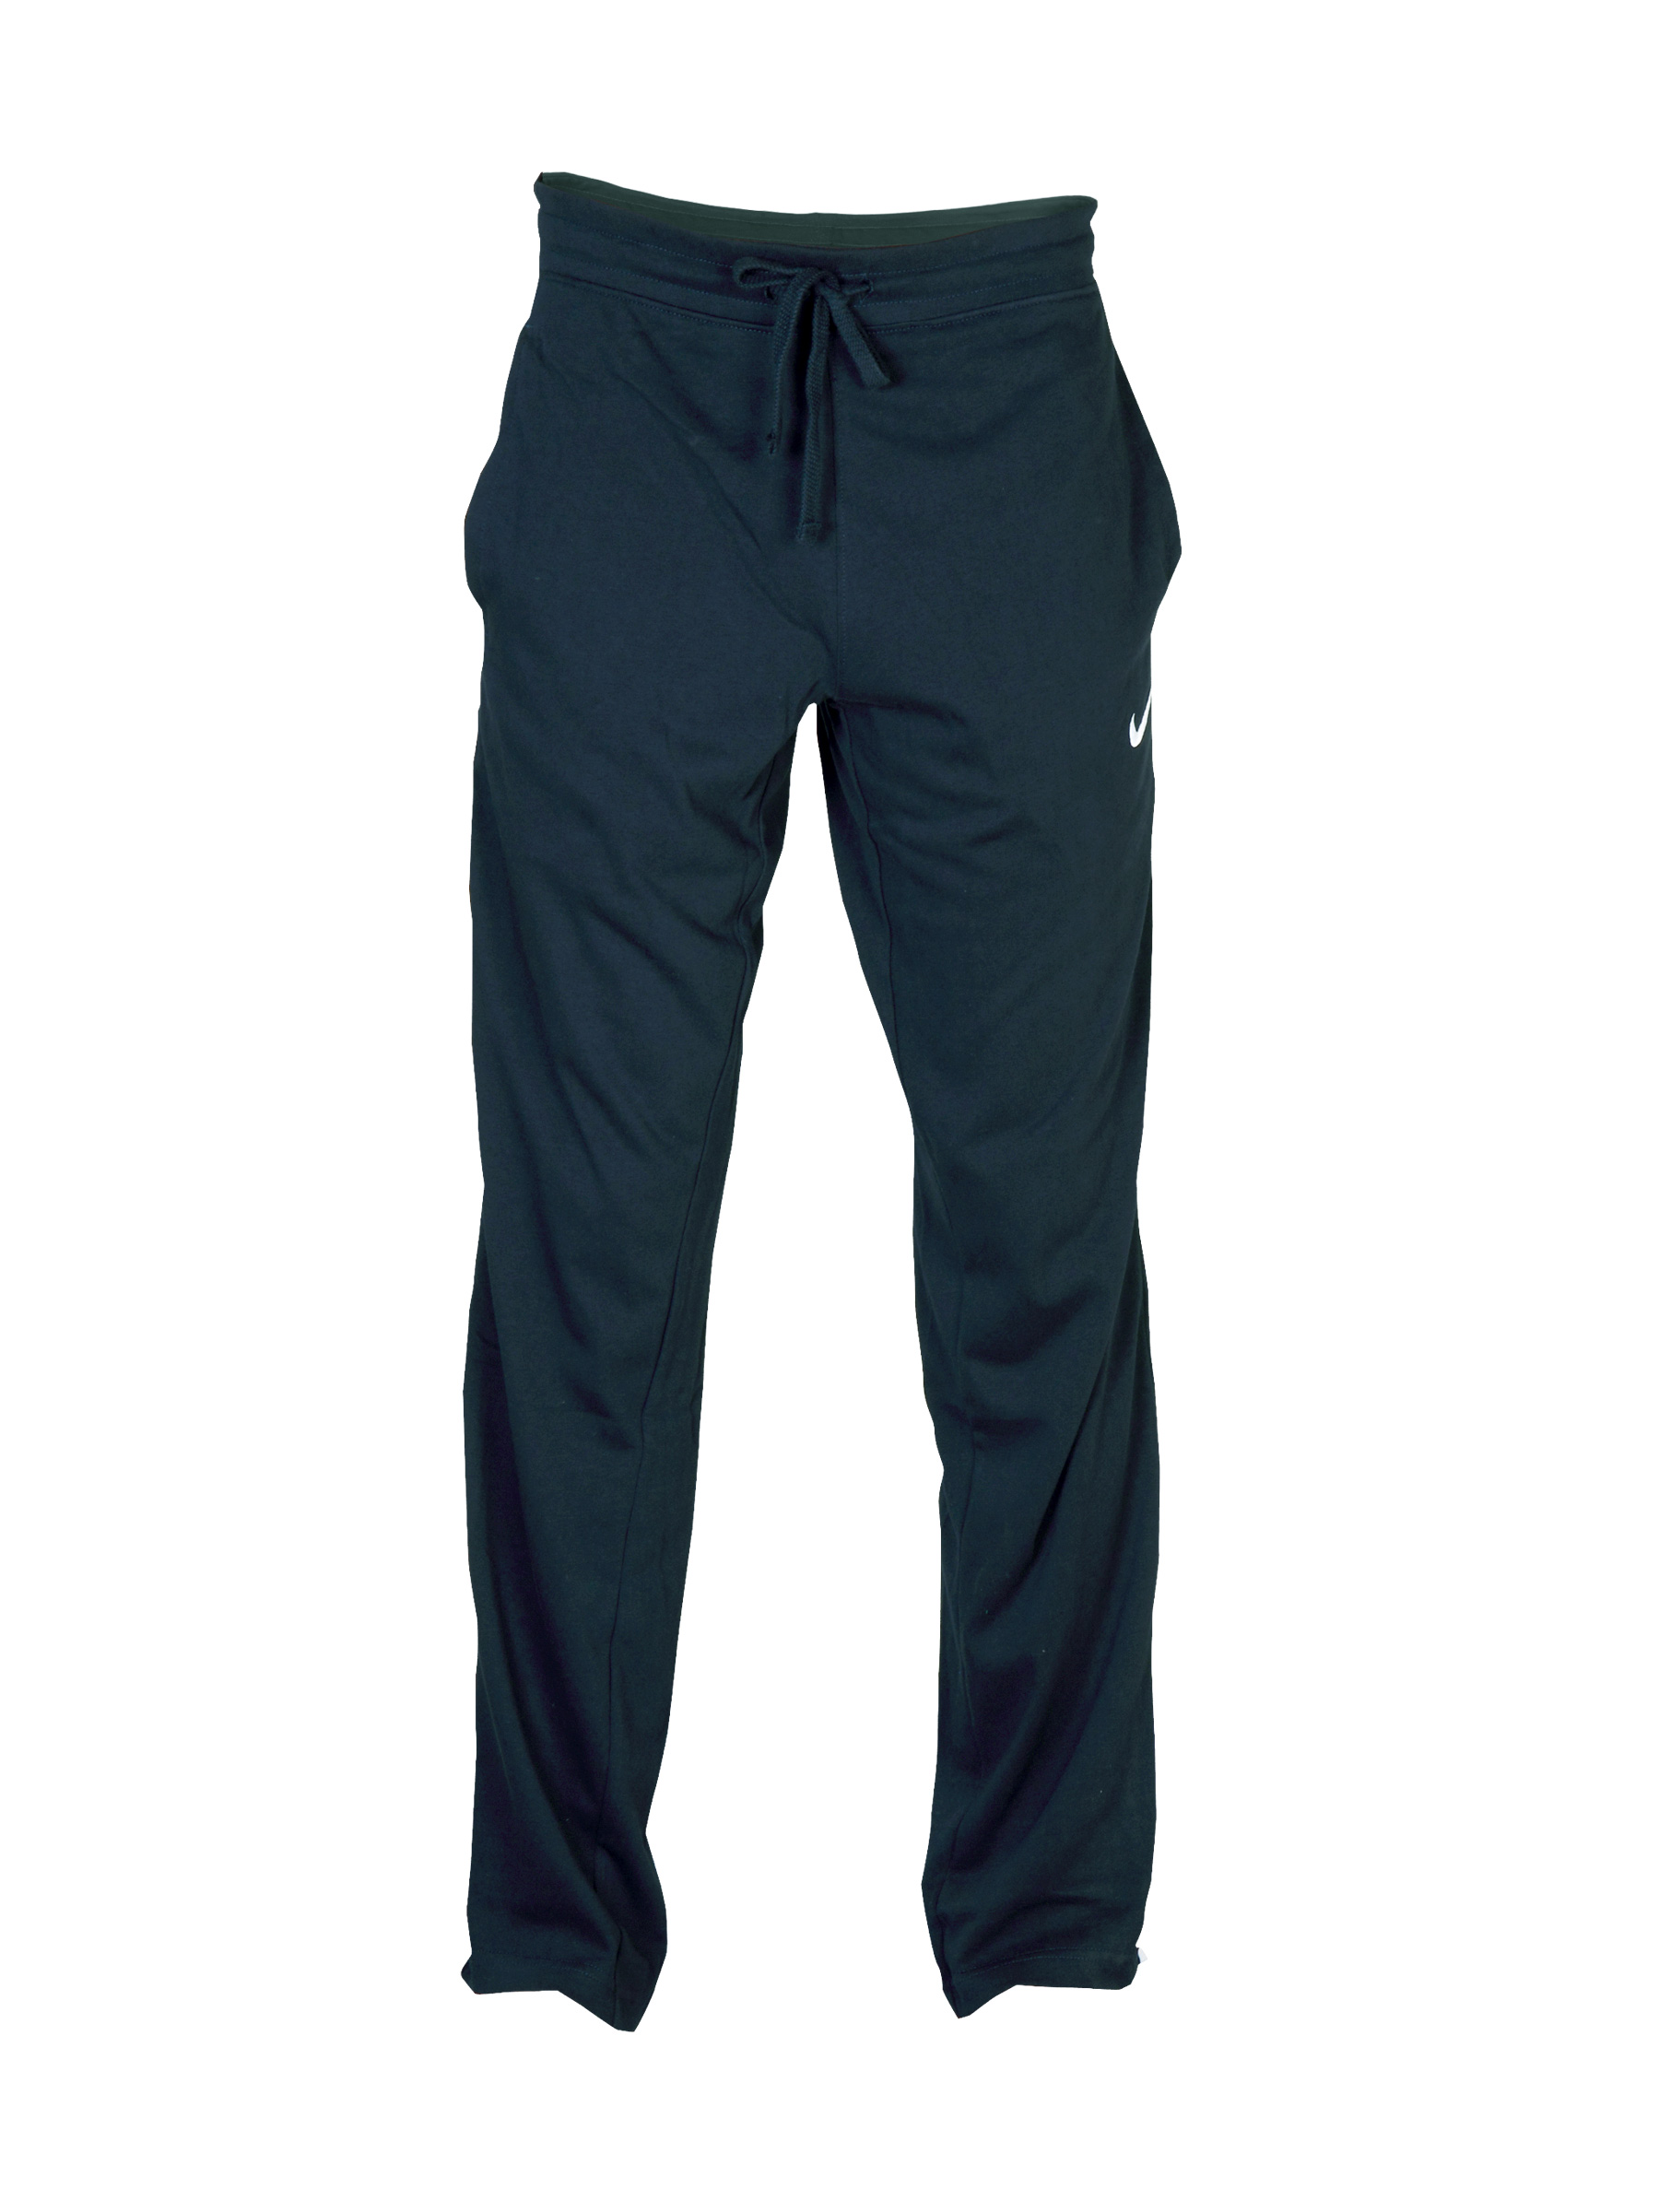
Nike Men's Ope Black Track Pant
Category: Apparel / Bottomwear / Track Pants
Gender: Men
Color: Black
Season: Summer 2011
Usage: Sports